Germany–Spain relations

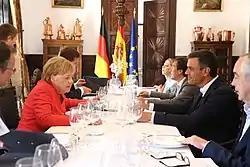
Angela Merkel and Pedro Sánchez

Germany–Spain relations are the diplomatic relations between Germany and Spain. Both nations are members of the European Union, Organisation for Economic Co-operation and Development, NATO and the United Nations.